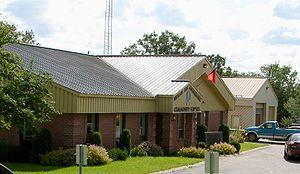
Kitigan Zibi est la réserve algonquine des Kitigan Zibi Anishinabeg située dans La Vallée-de-la-Gatineau en Outaouais au Québec. Elle est limitrophe de la ville de Maniwaki.
Kitigan Zibi Anishinabeg est une Première Nation algonquine de langue ojibwée au Québec au Canada. Elle est basée à Maniwaki en Outaouais et possède la réserve indienne de Kitigan Zibi sur les rives de la rivière Gatineau. En 2016, la bande a une population inscrite de 3 237 membres. Elle est gouvernée par un conseil de bande et est affiliée au conseil tribal de la Nation algonquine Anishinabeg.